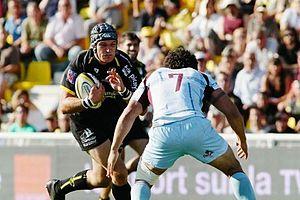
Top 14 saison 2010-2011
Le stade Marcel-Deflandre est le principal stade de la ville de La Rochelle. Il est situé à l'ouest de la ville et est aujourd'hui uniquement destiné au rugby à XV.